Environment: real
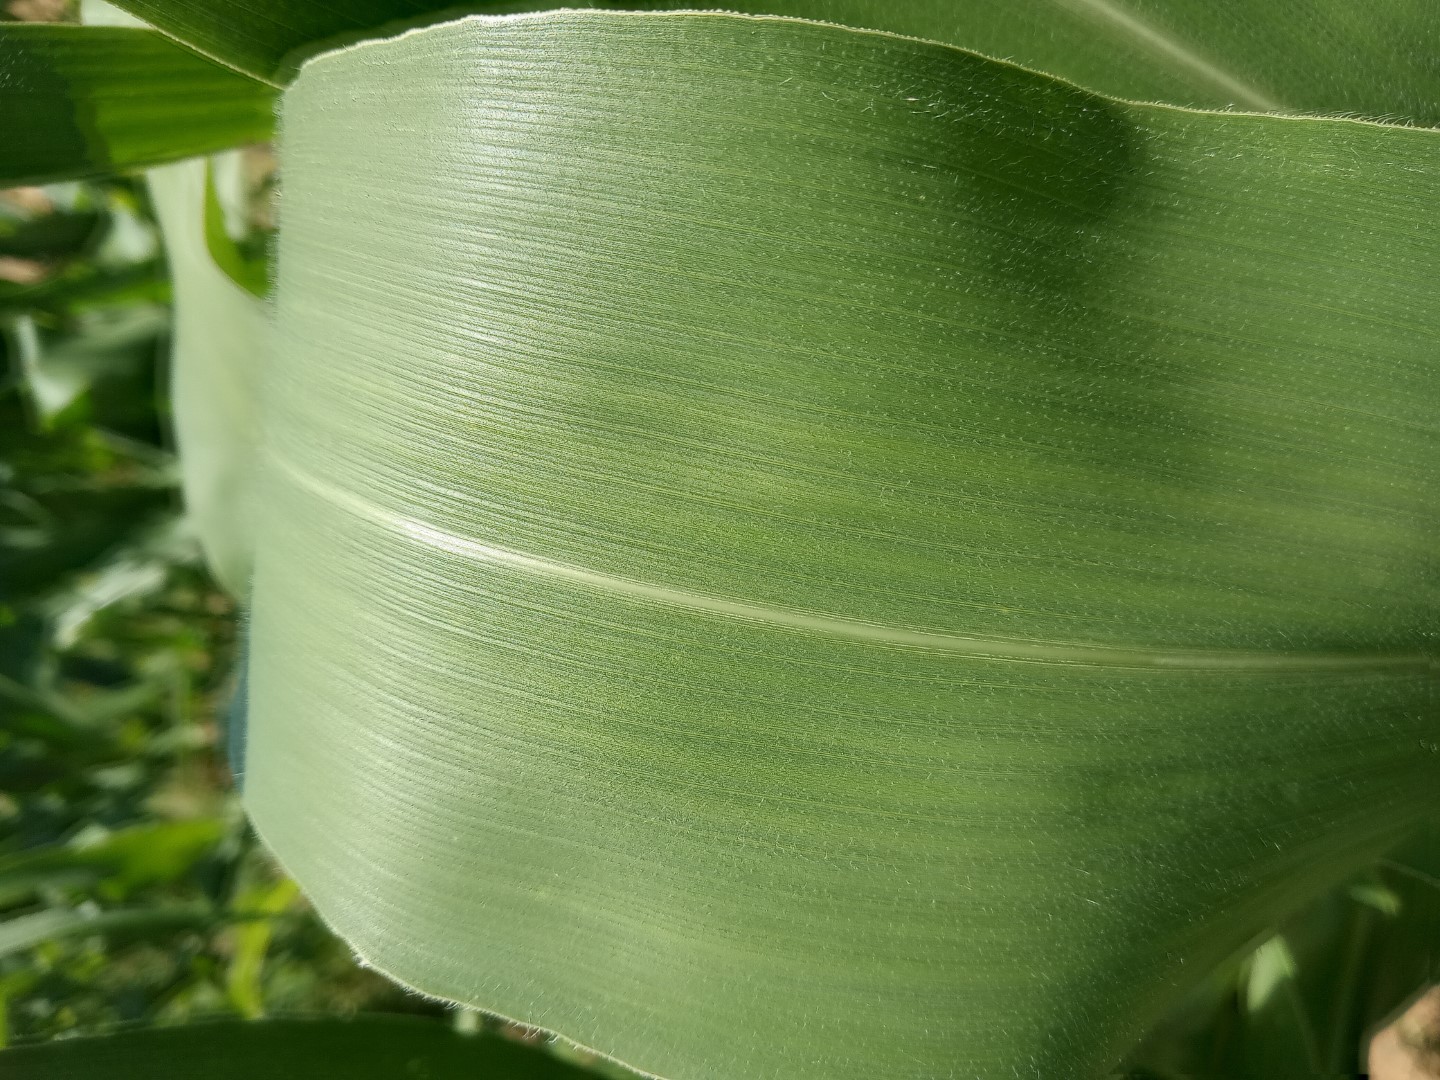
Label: healthy